Chinese influences on Islamic pottery

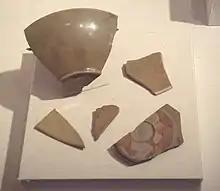
Tang dynasty stoneware with celadon glaze (Yue ware), found in Samarra, Iraq

Yue ware originated in the Yue kilns of Northern Zhejiang, in the site of Jiyuan near Shaoxing, called "Yuezhou" in ancient times. Yue ware was first manufactured from the 2nd century CE, when it consisted in some very precise imitations of bronze vessels, many of which were found in tombs of the Nanjing region. After this initial phase, Yue ware evolved progressively into true ceramic form, and became a true medium of artistic expression. Production in Jiyuan stopped in the 6th century, but expanded to various areas of Zhejiang, especially around the shores of Shanglinhu in Yuyaoxian.